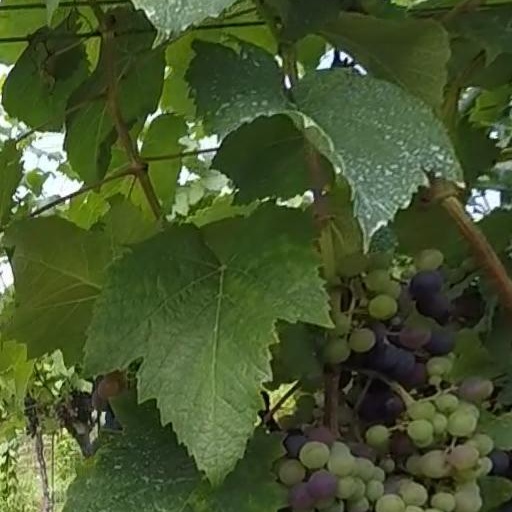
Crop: grape